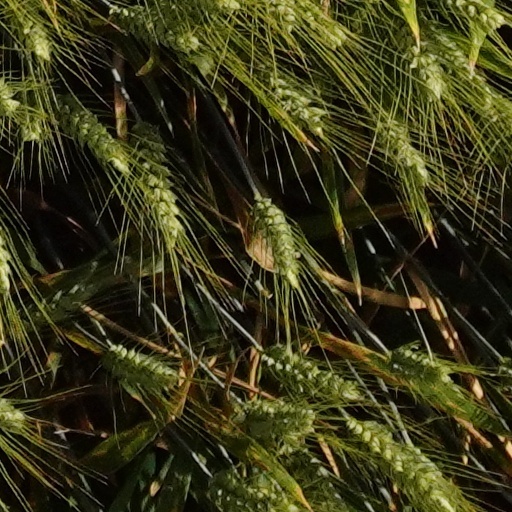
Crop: wheat